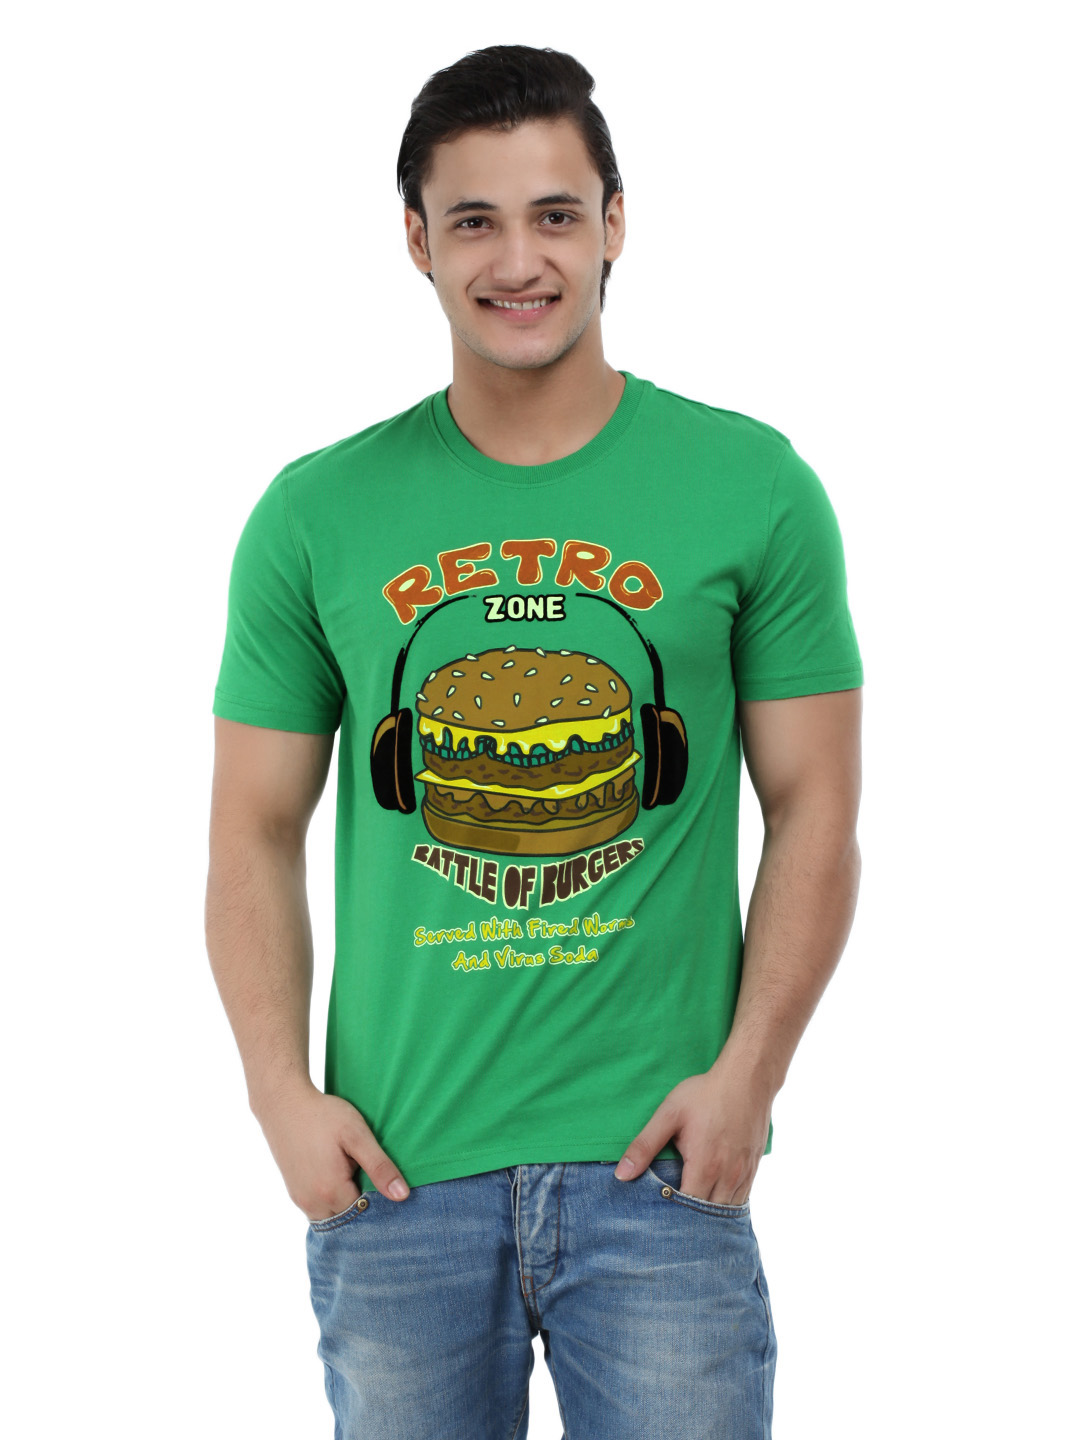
United Colors of Benetton Men Green Printed T-shirt
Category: Apparel / Topwear / Tshirts
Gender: Men
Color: Green
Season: Summer 2012
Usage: Casual